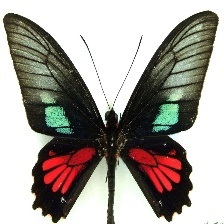
Species: GREEN CELLED CATTLEHEART